Gufran Al-Nadaf

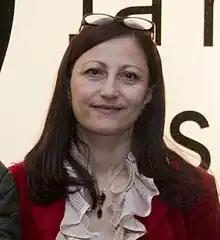
Al-Nadaf in 2015

Gufran Al-Nadaf (born 17 December 1967) is a Swedish journalist and diplomat of Iraqi–Iranian descent who formerly became the ambassador to Argentina from 2013 to 2016. She began her career at the Ministry for Foreign Affairs, and during Sweden's tenure on the UN Security Council (2017–2018), she held the positions of ambassador for children and armed conflict.